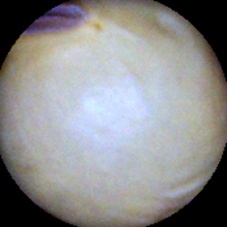
Label: Intact